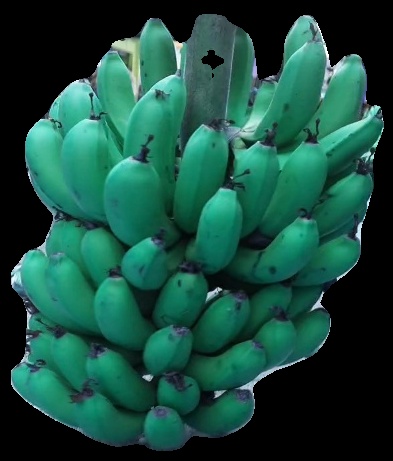
Variety: pachbale
Grade: grade2